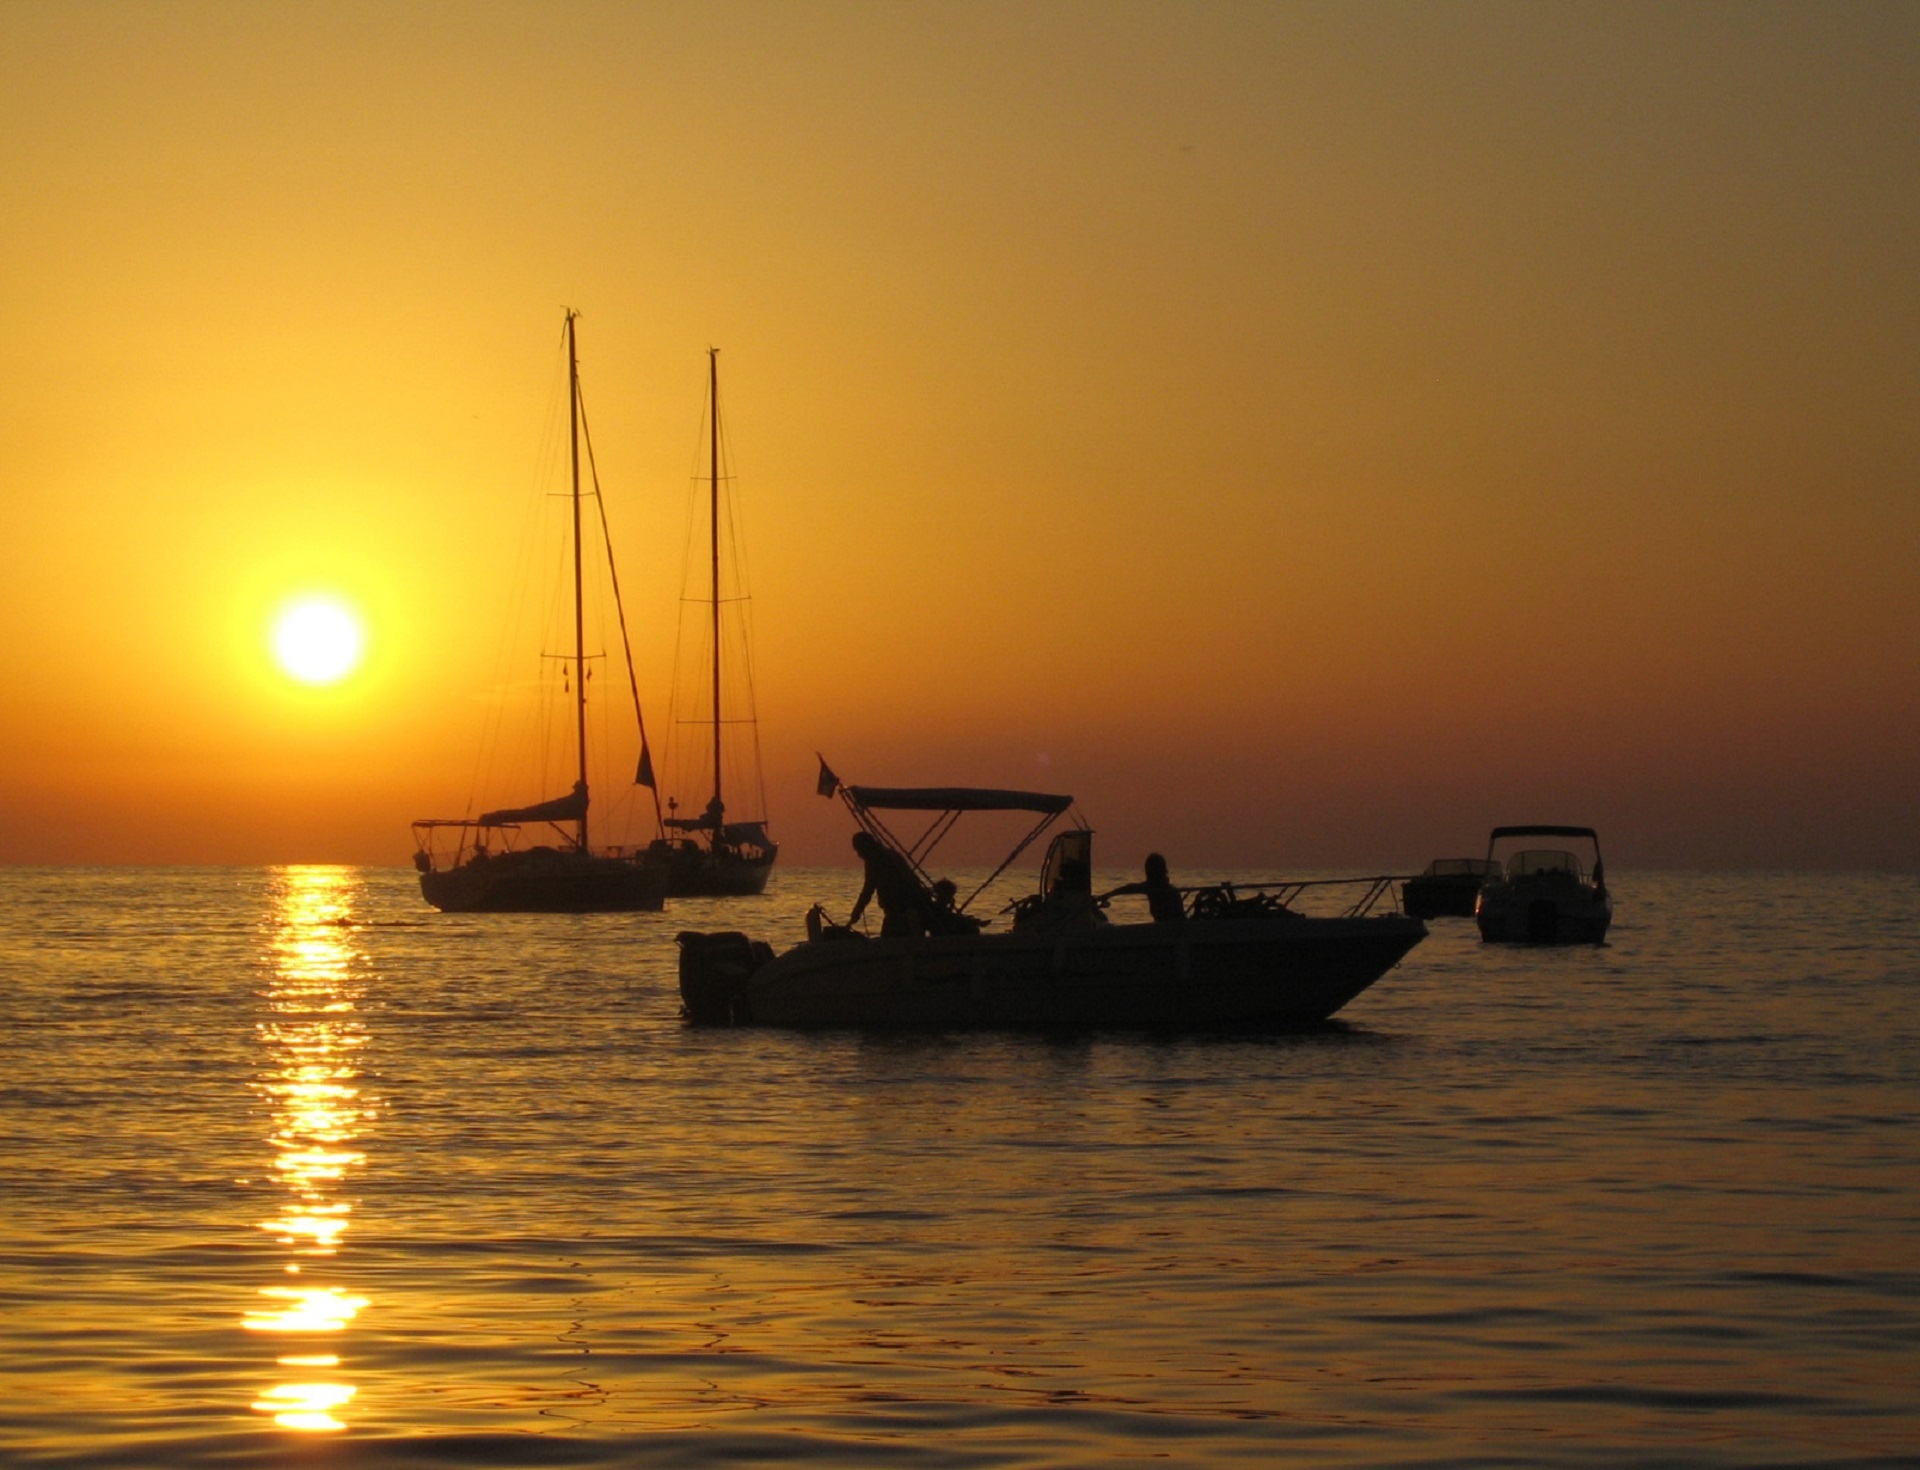
landscape, sea, water, nature, ocean, horizon, sky, sunrise, sunset, boat, morning, dawn, panorama, dusk, evening, orange, reflection, vehicle, seascape, bay, colorful, yellow, sailboat, outdoors, boats, silhouettes